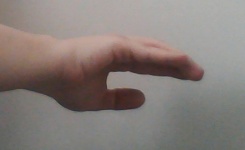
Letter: jeem